Kpini Chugu

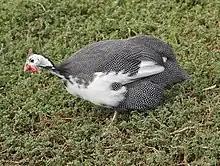
Guinea fowl

Kpini Chugu, which means "Guineafowl Festival" in Dagbani, is a minor festival celebrated on the fourth month after Damba in Northern region of Ghana. It is observed in the Dagbon, Mamprugu and Nanung traditional areas. Naa Zangina is known to have been the initiator of this festival.